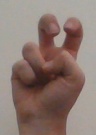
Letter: toot